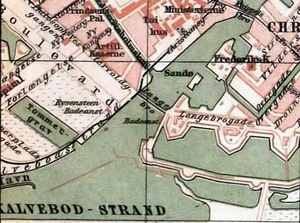
Islands Brygge / Historie
Kort, der nederst viser den nordlige del af det lavvandede område, der efter opfyldningen blev til Islands Brygge (ca. 1888).
Islands Brygge er en bydel i København på den nordvestlige del af Amager. Bydelen har 13.805 indbyggere og er en del af den større administrative bydel Amager Vest. Islands Brygge afgrænses mod nord af Stadsgraven, mod vest af Københavns Havn, mod syd af Nokken og mod øst af Amager Fælled.